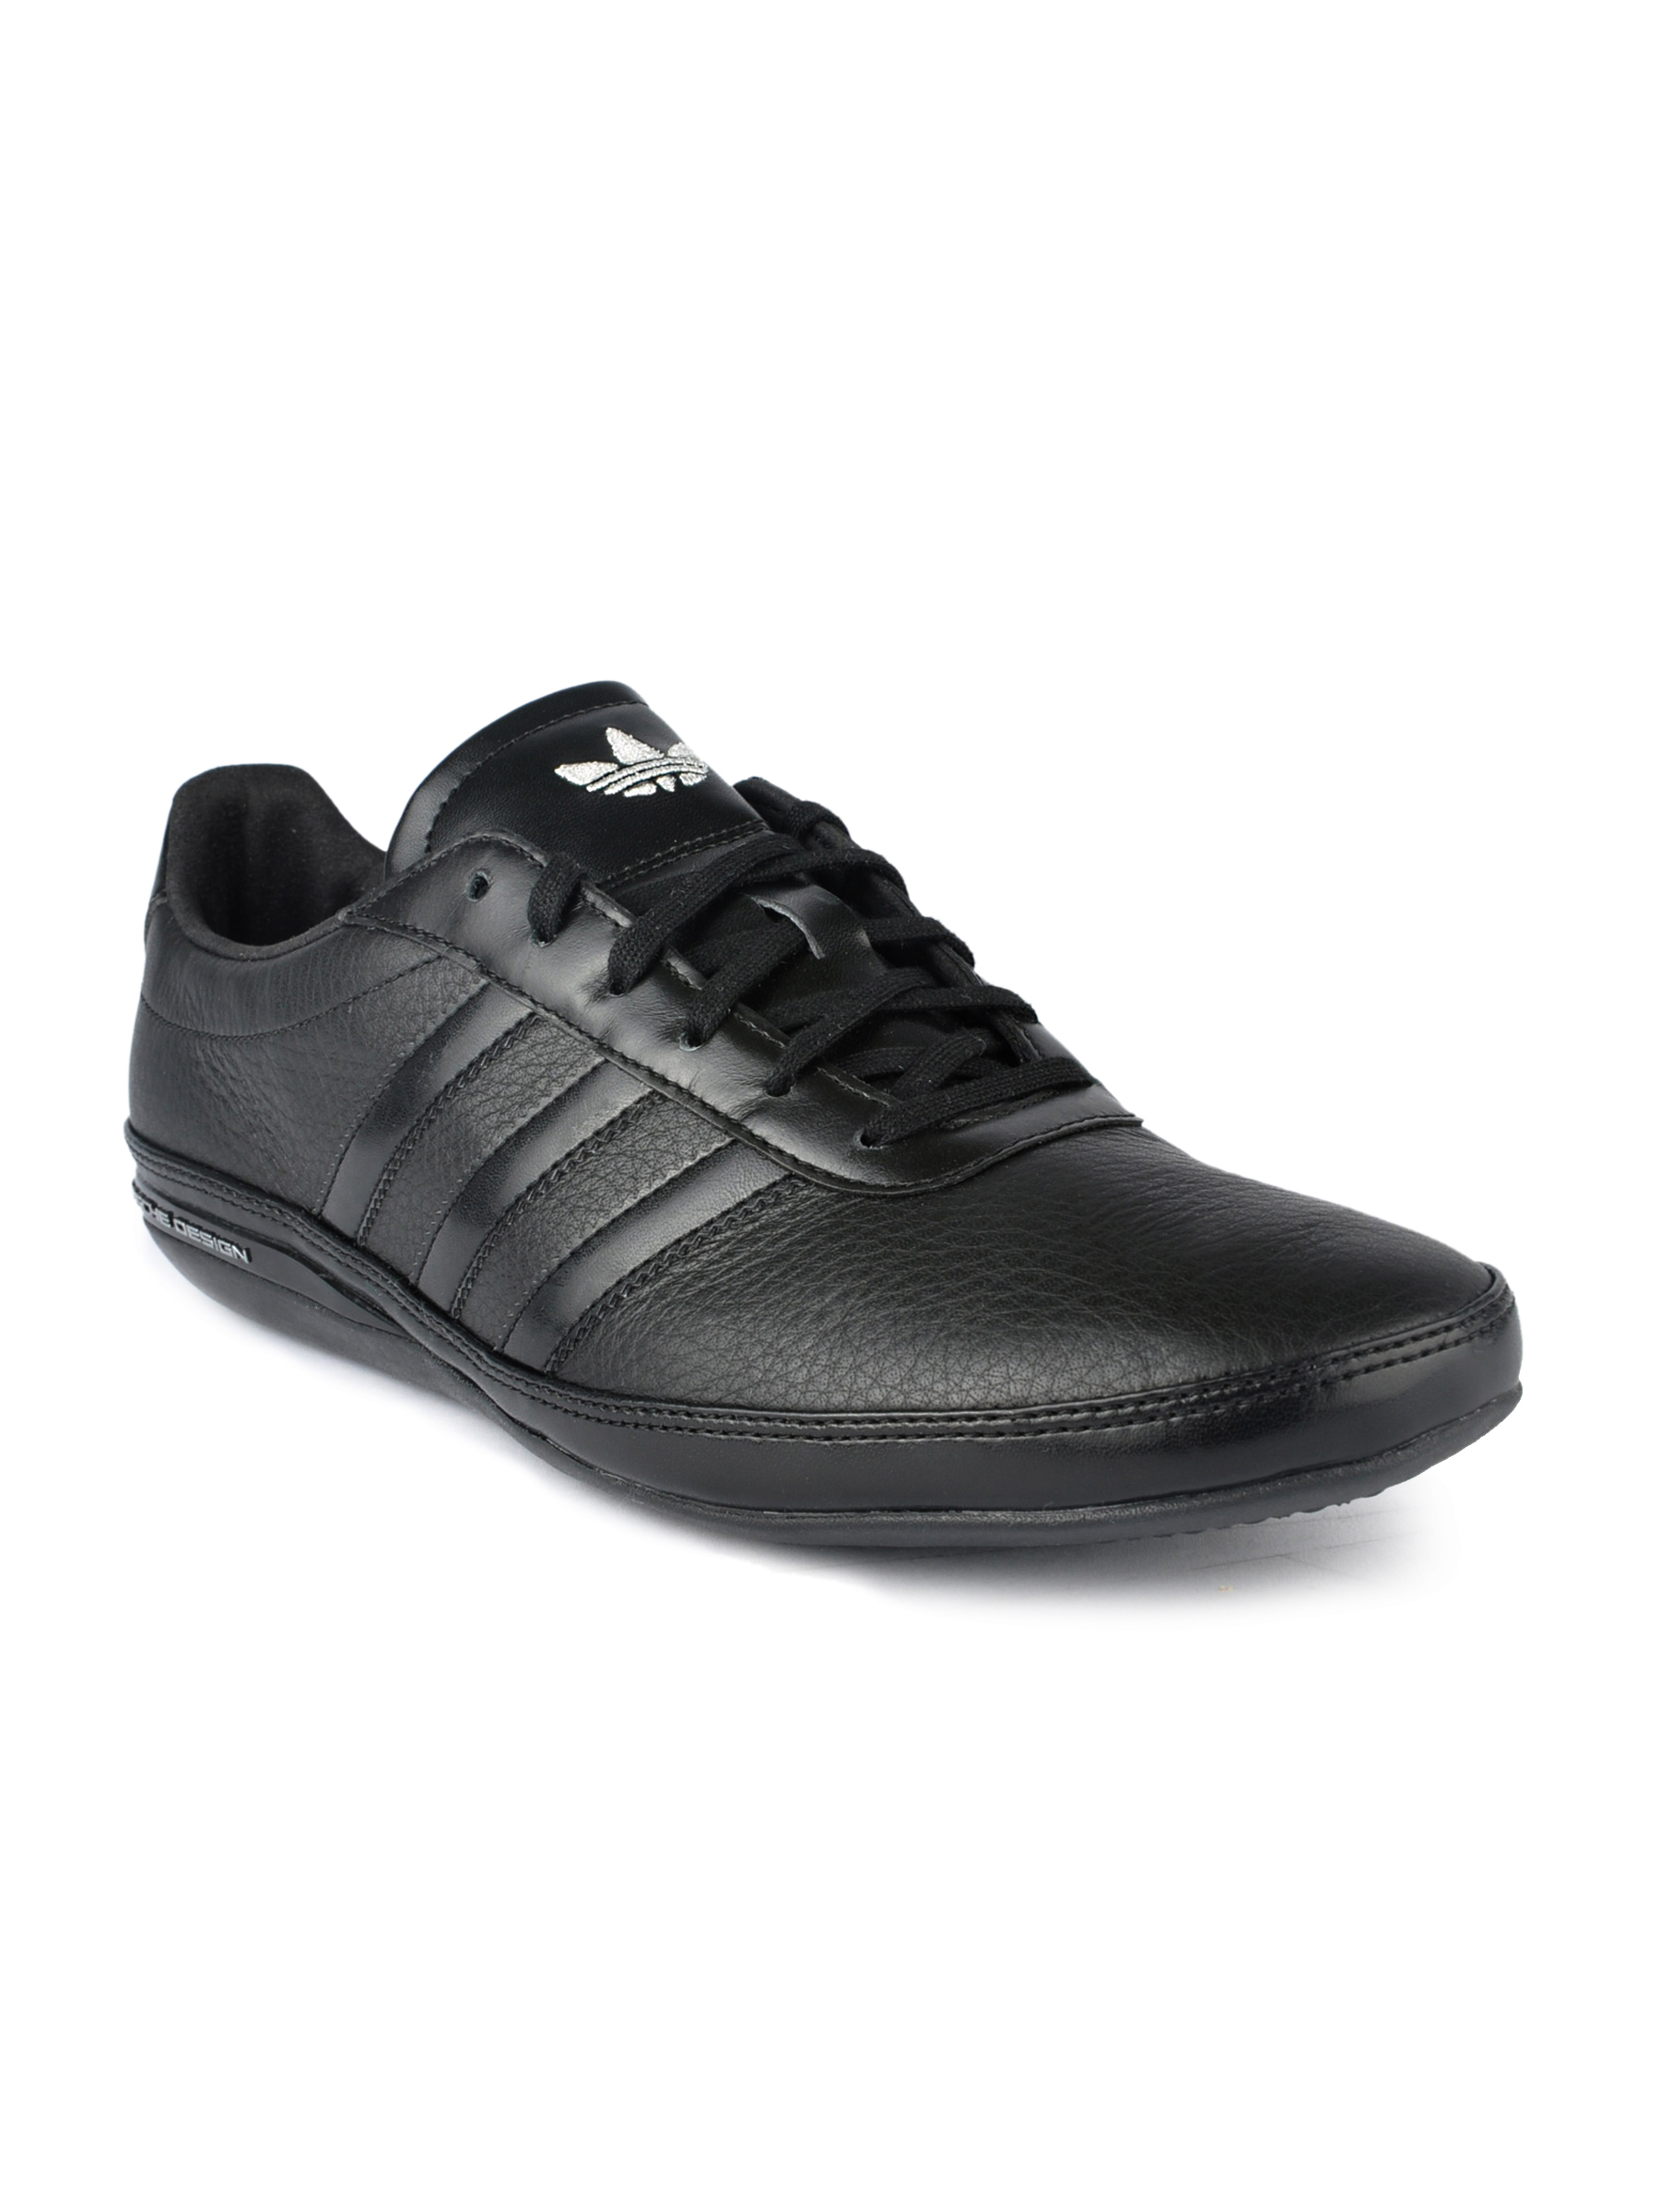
ADIDAS Originals Men Porsche Design Black Casual Shoes
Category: Footwear / Shoes / Casual Shoes
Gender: Men
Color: Black
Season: Fall 2011
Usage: Casual